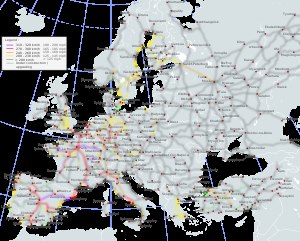
Højhastighedsjernbane / Nuværende højhastighedsjernbaner / Europa
Højhastighedsjernbaner i Europa
En højhastighedsjernbane er en jernbanestrækning, der trafikeres med højhastighedstog med hastigheder på mindst 200 km/t. I EU definerer EU-direktiv 96/48 en højhastighedsjernbane som en ny bane tilpasset mere end 250 km/t, eller en opgraderet bane tilpasset mindst 200 km/t. En del andre lande har andre definitioner. I Norge kaldes også nye jernbaner tilpasset 200-250 km/t for højhastighedsjernbaner. Enkelte steder er grænsen for højhastighedsjernbaner sat så lavt som 160 km/t.